Old Campus

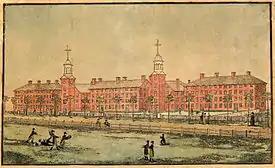
Old Brick Row in 1807, viewed from the New Haven Green. Left to right: South College, First Chapel, South Middle College, Connecticut Lyceum, and North Middle College.

When Yale College moved to New Haven in 1718, the town constructed its first building, the "College House," at the corner of College and Chapel Streets, where Bingham Hall now stands. The wood-framed structure contained all the functions of the college: student rooms, a library, and a combined chapel and dining hall. Falling into disrepair, this building was torn down in stages from 1775 to 1782.